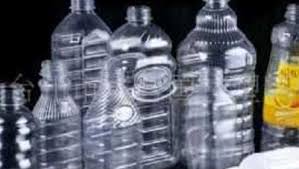
Waste category: plastic